Stainborough

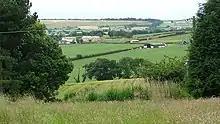
Stainborough Fold viewed from Stainborough Castle

Stainborough is a civil parish in the Metropolitan Borough of Barnsley in South Yorkshire, England. At the 2001 census it had a population of 399, reducing slightly to 390 at the 2011 Census.